Paper Mario: The Thousand-Year Door

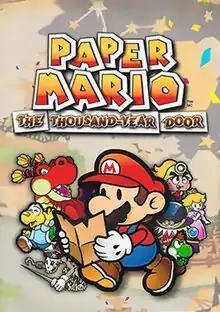
International packaging artwork, featuring various characters from the game, with Mario at center

Paper Mario: The Thousand-Year Door is a 2004 role-playing video game developed by Intelligent Systems and published by Nintendo for the GameCube. "The Thousand-Year Door" is the second game in the "Paper Mario" series following "Paper Mario", and is part of the larger "Mario" franchise. In the game, when Mario and Princess Peach get involved in the search for a mystic treasure that holds great fortune, Peach is kidnapped by an alien group called the X-Nauts; Mario sets out to find the treasure and save the princess.